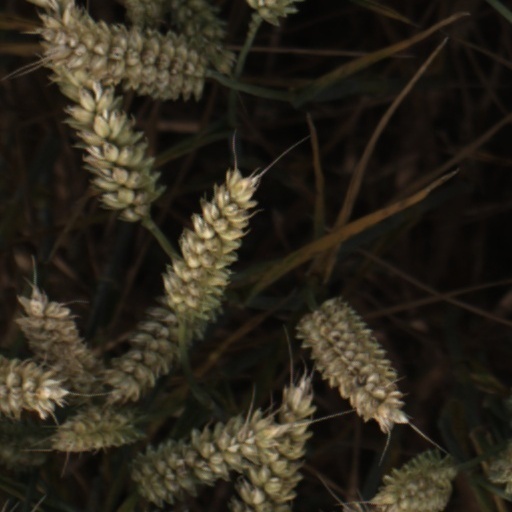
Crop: wheat